Albert Gore Sr.

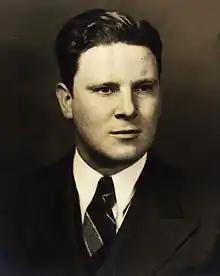
Gore in 1939

Gore was born in Granville, Tennessee, in 1907, the third of five children of Margie Bettie ( Denny) and Allen Arnold Gore. Gore's ancestors included Anglo-Irish immigrants who first settled in Virginia in the mid-18th century and moved to Tennessee after the American Revolutionary War. As teenagers, Allen Gore and Cordell Hull were friends.